WYZE (AM)

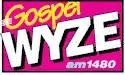
Former logo

In 1968, the station switched from a country music format to country/gospel. The station aired a "Town and Country" radio format by 1970. During the early 1970s the station flipped to an all-news radio format for a time, one of the first in the Atlanta radio market. In 1980, WYZE changed to a gospel format relying mainly on brokered programming.